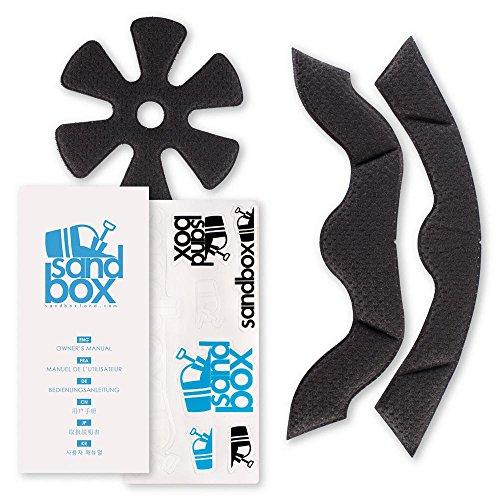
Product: SANDBOX Legend Street Helmet
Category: Sports & Outdoors | Outdoor Recreation | Skates, Skateboards & Scooters | Skateboarding | Protective Gear
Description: The Legend Street is our skate style inspired helmet that features a low profile hard-core EPS liner.
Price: $49.21 - $54.40
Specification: Shipping Information: View shipping rates and policies|ASIN: B07DL3KZYW|    #952    in Skate & Skateboarding Protective Gear    |    #301    in Skateboarding Helmets